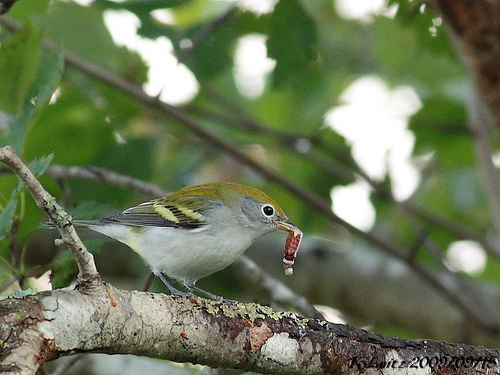
a bird who's nape flows into its back smoothly, and greenish yellow coloring ranging from its eyebrow to its rump.
this is a small light gray bird with a small head and green crown, nape and some green coloring on its wings.
this small bird has a green and yellow head, a grey face, throat, side, belly and tarsus, and grey, green, and white covering the rest of its body.
little bird with white belly, gray cheek patch and yellow crown and wing bars.
bird with brown beak, gray tarsus and feet, gray throat, breast, belly and abdomen, and white eyering
this particular bird has a gray belly brast and sides and a greenish yellow strip on its back
this small bird has a green-brown crown going down its back with two yellow wingbars.
this bird is white, black and yellow in color, with a small pointed beak.
this bird is white and yellow in color, with a small sharp beak.
this bird has a yellow crown all the way down to its back with a white underbelly and black tipped wings.
Species: Chestnut Sided Warbler